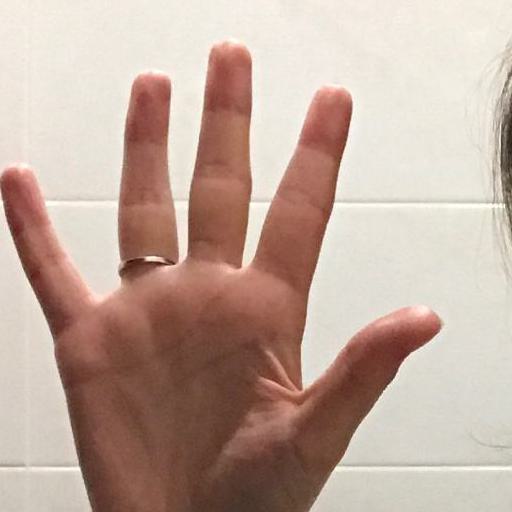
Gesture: palm